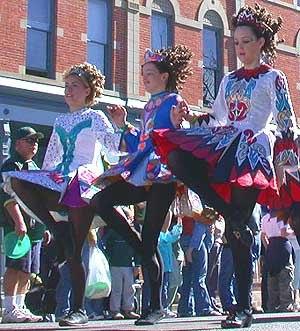
Riverdance est un spectacle théâtral irlandais composé principalement de claquettes irlandaises traditionnelles, de chants, de ballets, et de musique celtique.
La musique irlandaise s'est développée sur toute l'île d'Irlande depuis l'Antiquité, parfois influencée par le contexte politique ou religieux de l'époque. À la suite de l'émigration massive des Irlandais au XIXᵉ siècle, elle s'est répandue aux États-Unis notamment, mais aussi sur l'ensemble du Royaume-Uni. Elle a été incluse dans d’autres styles et de nombreux reels et jigs irlandais ont été repris, entre autres par le bluegrass et la musique traditionnelle canadienne, y compris au Québec.
La danse traditionnelle irlandaise peut être divisée en deux grands groupes :